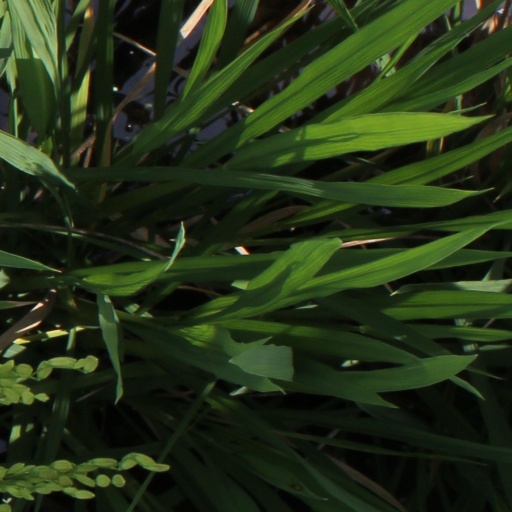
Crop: rice